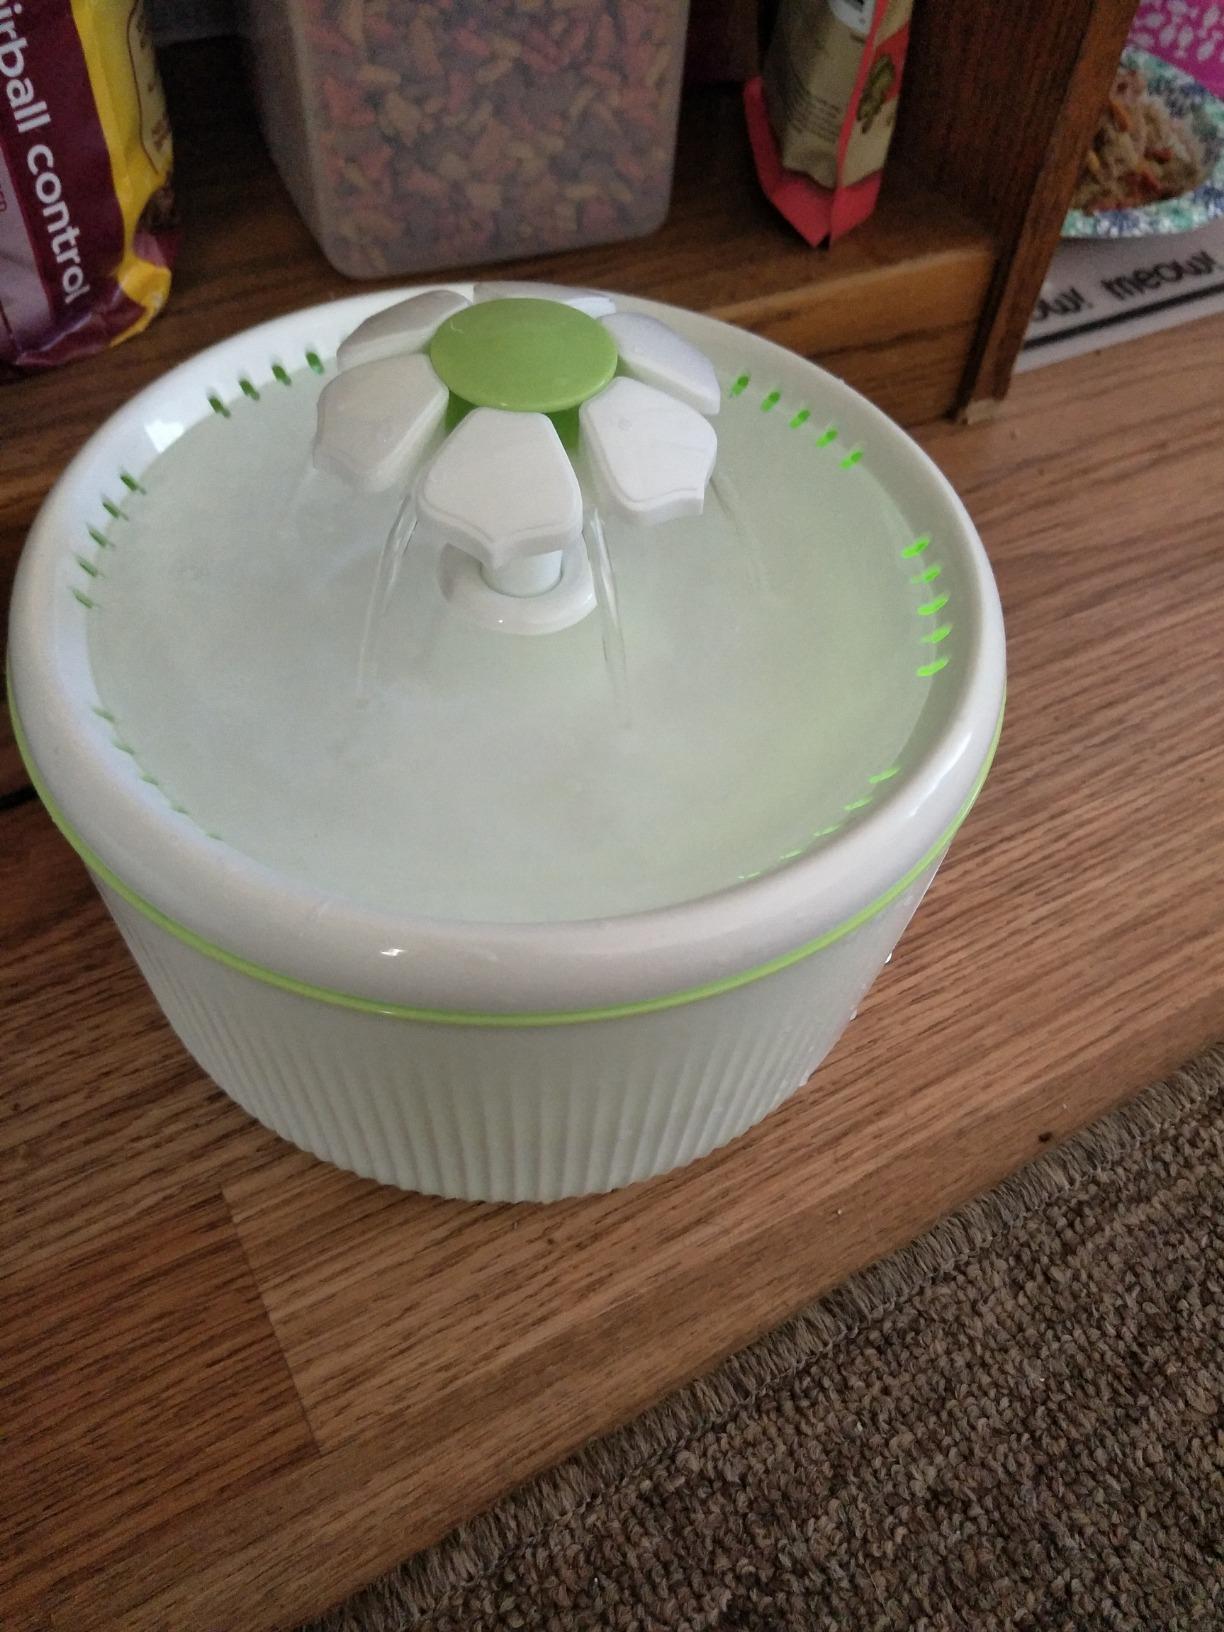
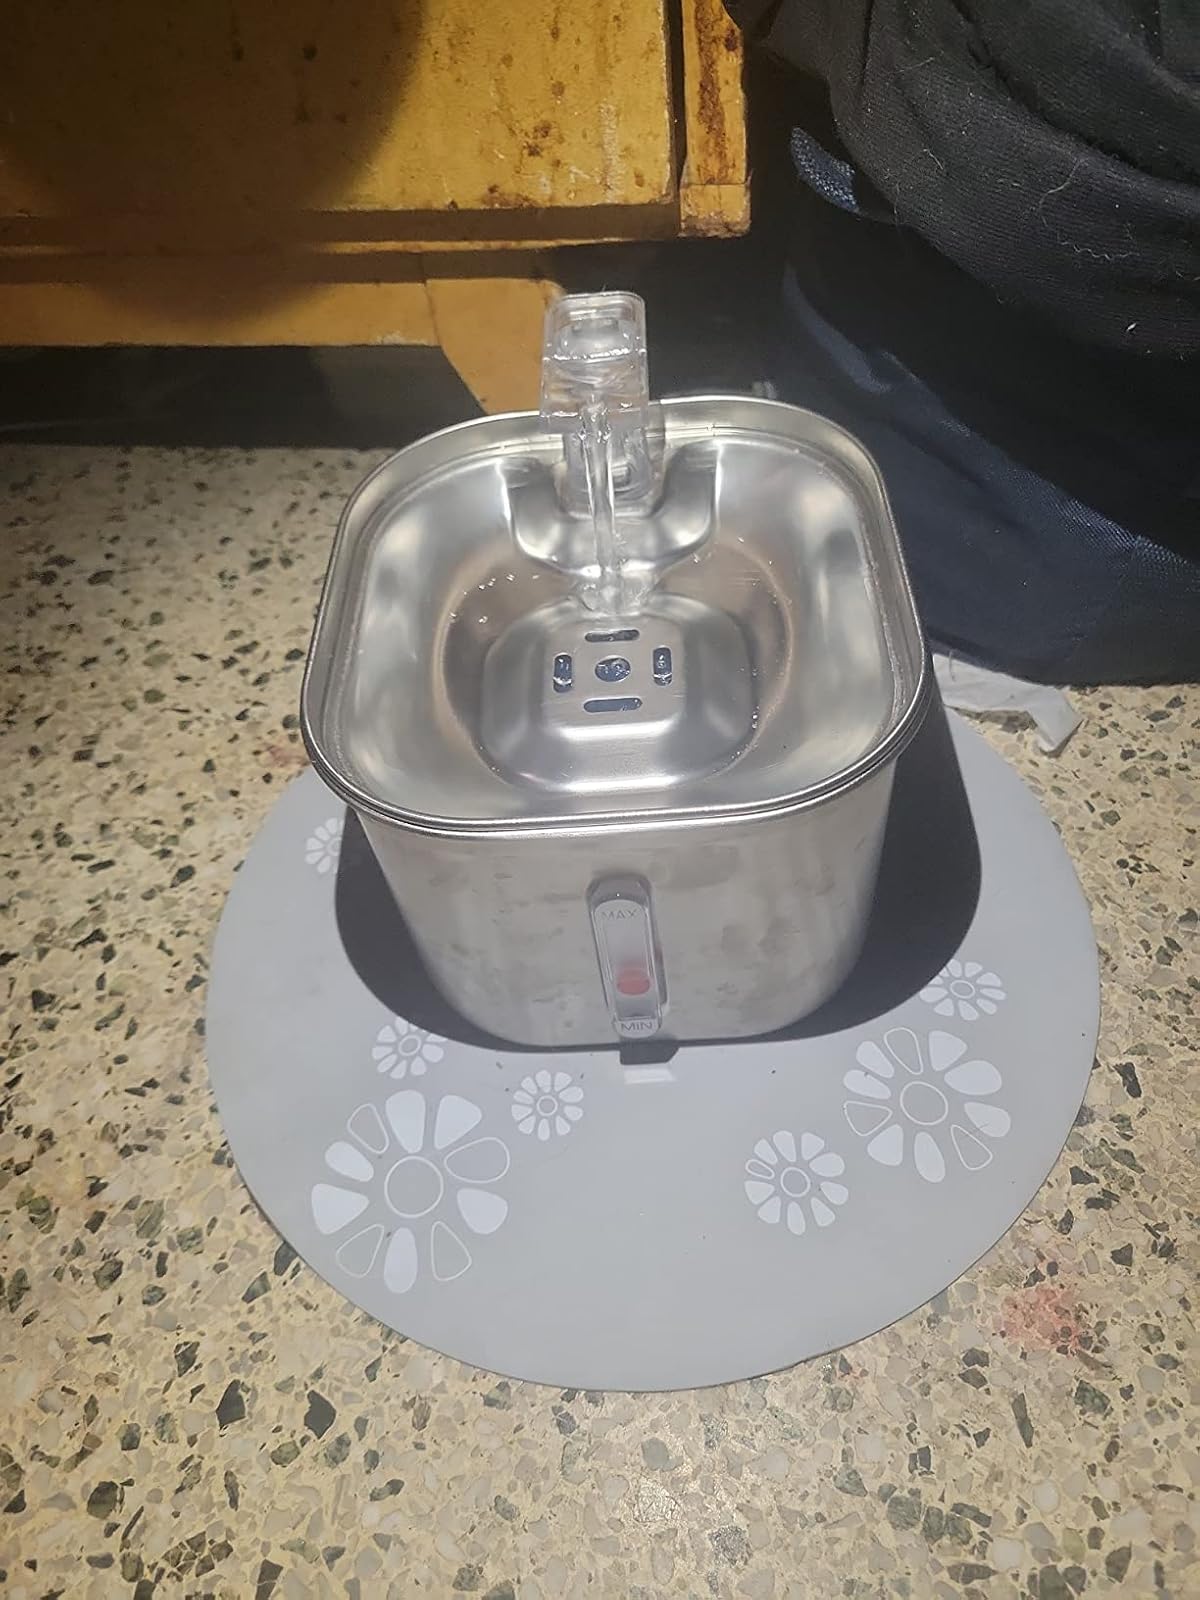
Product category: items_bowl
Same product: no